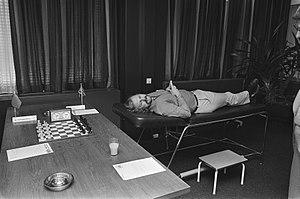
Anthony John Miles dit Tony Miles est un joueur d'échecs britannique, né le 23 avril 1955 et mort le 12 novembre 2001 à Birmingham.